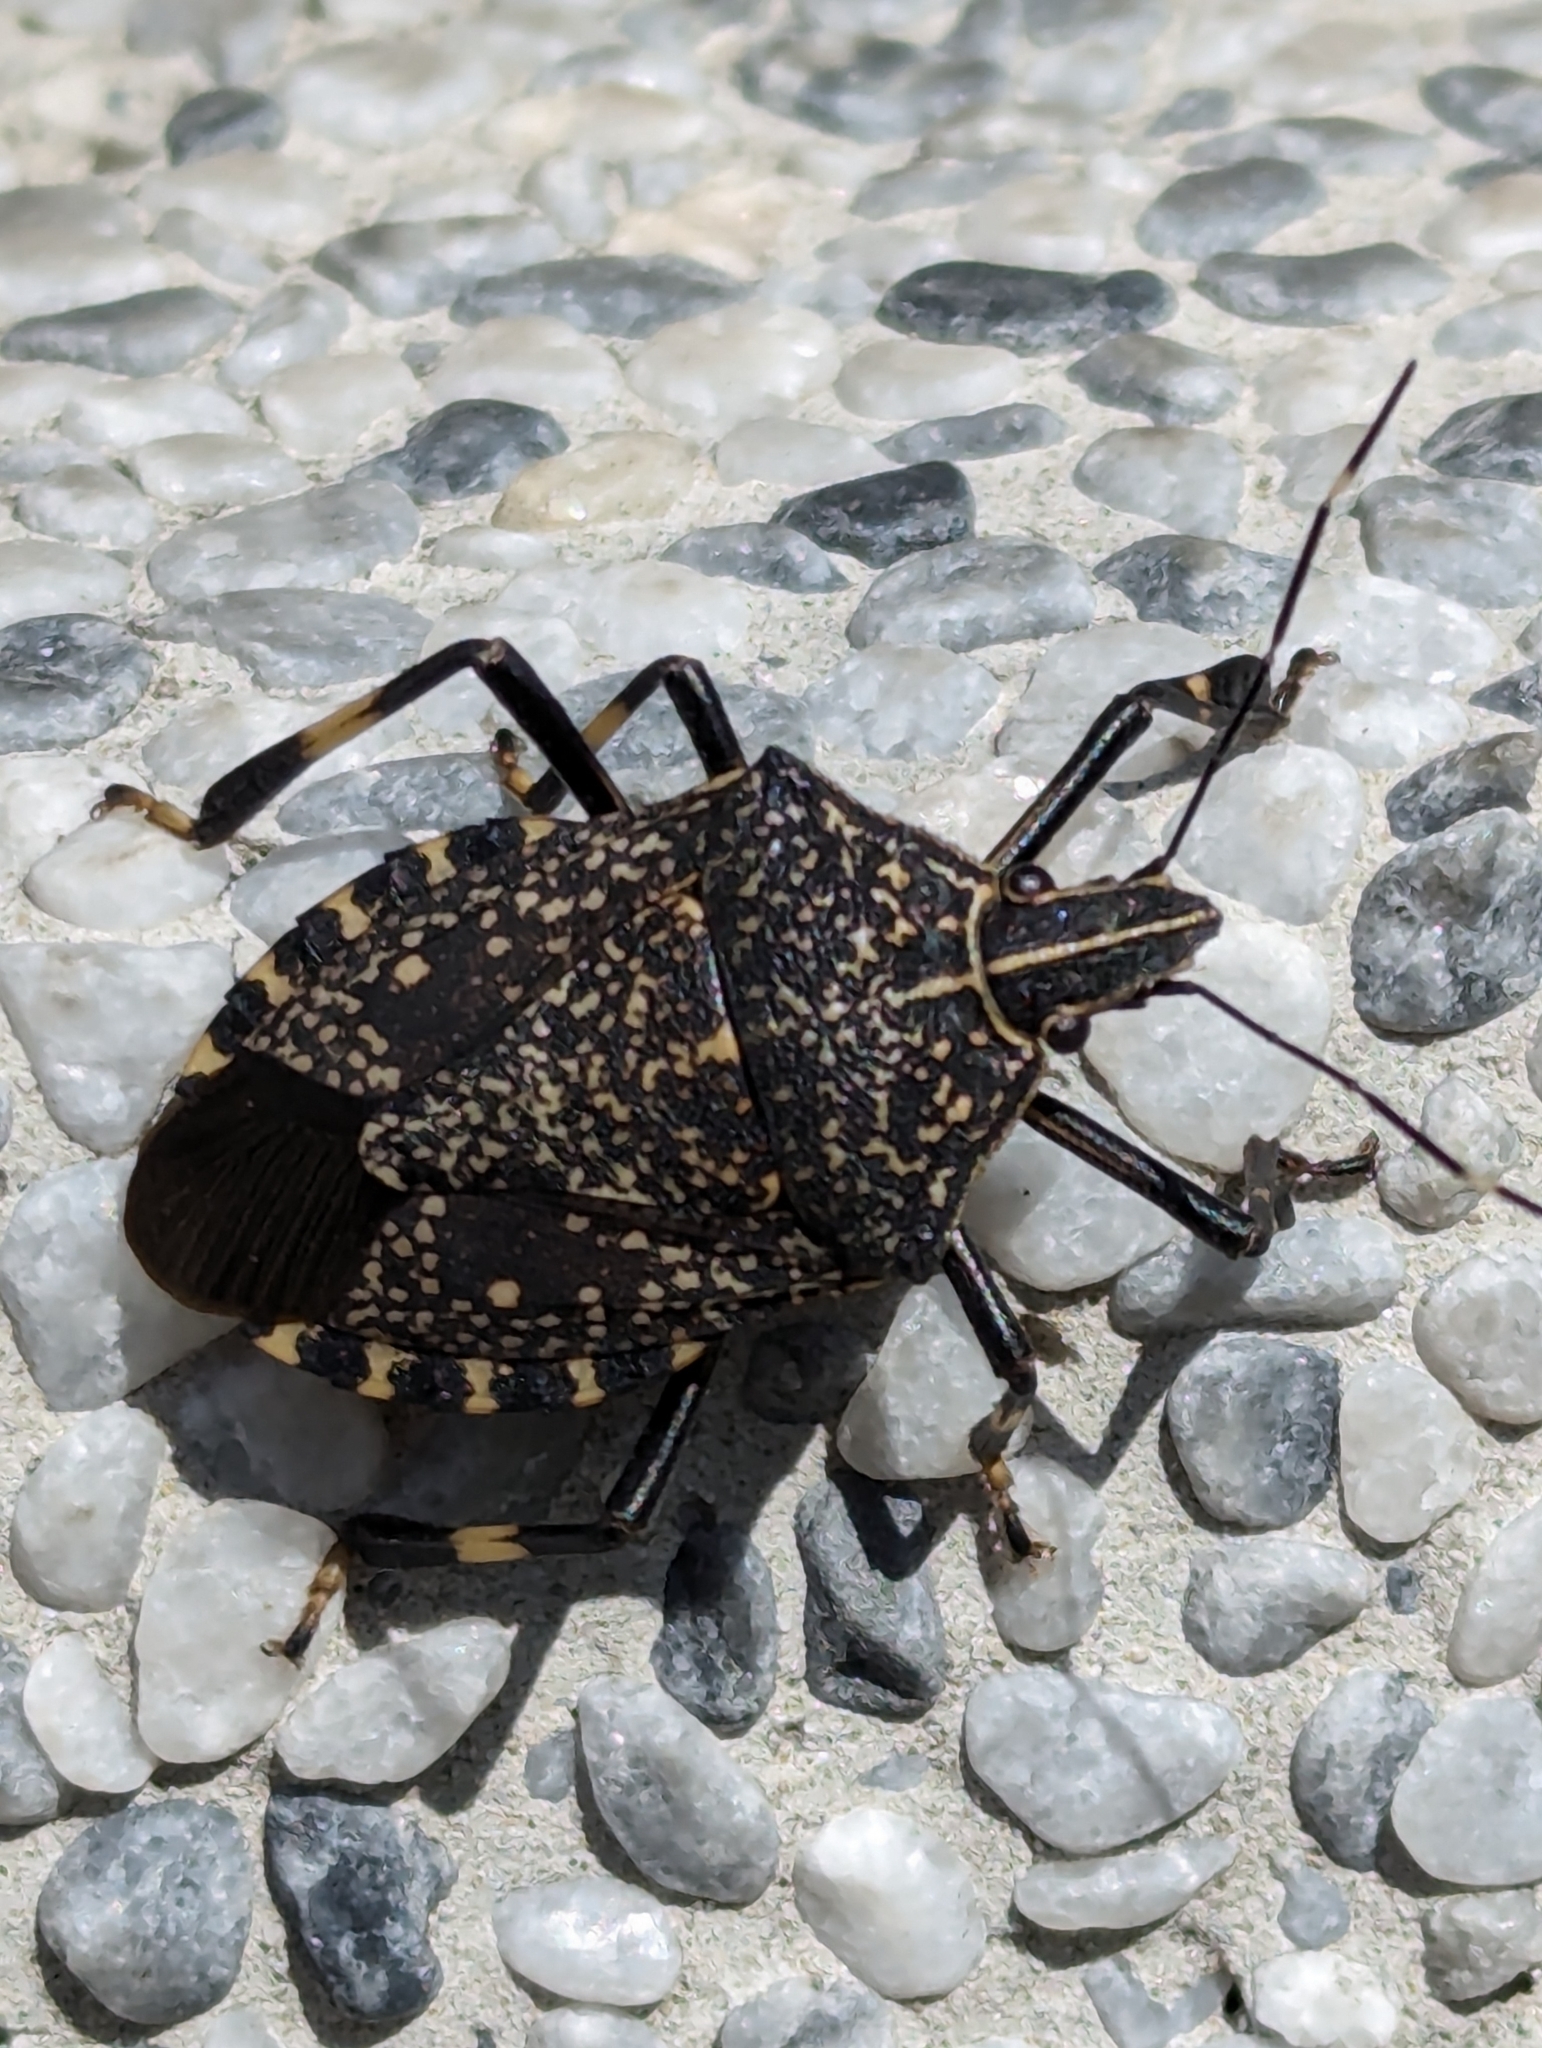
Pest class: stink_bug